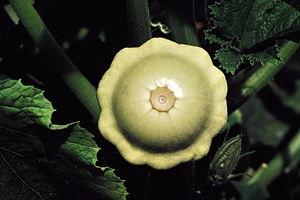
Fruit de courgette 'Ufo'